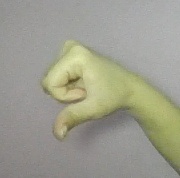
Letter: waw